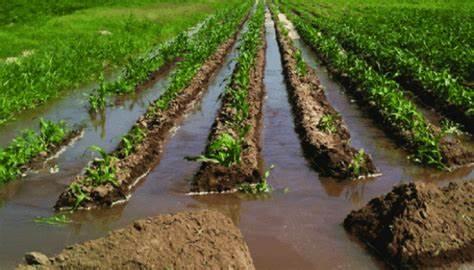
Safu za mimea michanga iliyopandwa kwenye udongo wenye maji,kuashiria kilimo cha mazao kinachotumia umwagiliaji au kimekumbwa na maji mengi.
Maji yamesimama katikati ya matuta ya udongo ambapo mimea kidogo ya kijani inakua.
Hii inaweza kuwa ni sehemu ya shamba ya mpunga au mahindi,ambapo mimea imepandwa kwenye safi zilizo inuliwa huku maji yakipita katikati.